The Quarrel

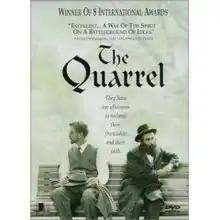

The Quarrel is a 1991 Canadian film directed by Eli Cohen and starring Saul Rubinek and R. H. Thomson. The film was written by David Brandes and Joseph Telushkin.